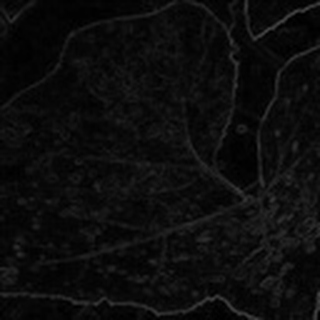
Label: cotton_powdery_mildew